Duke William of Württemberg

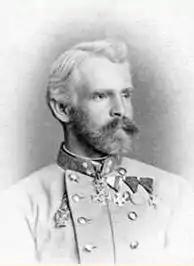
Duke William, 1878

Duke William of Württemberg (20 July 1828 – 5 November 1896) was an Austrian and Württemberg General.